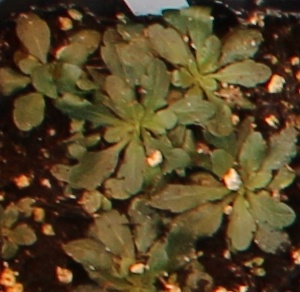
Label: Horseweed